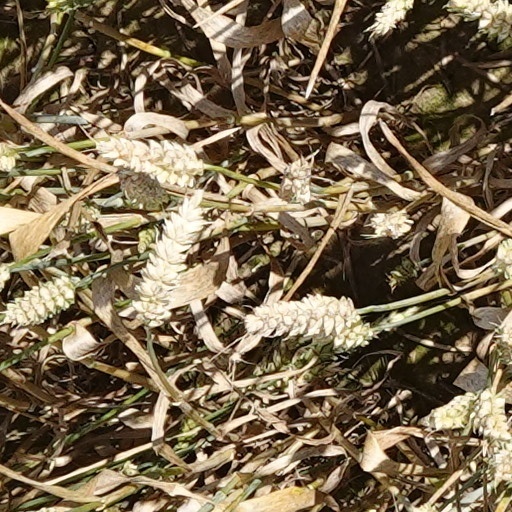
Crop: wheat